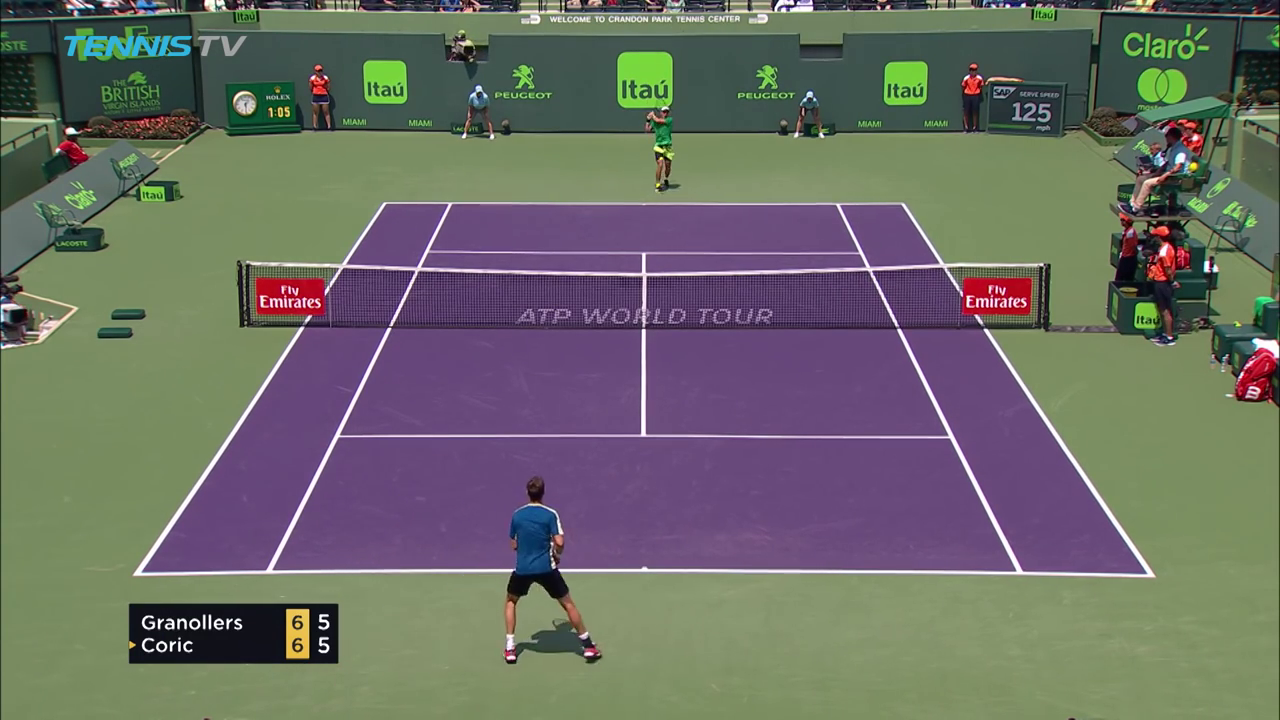
Tennis players A and B are standing at the baseline of the field.